FryDay

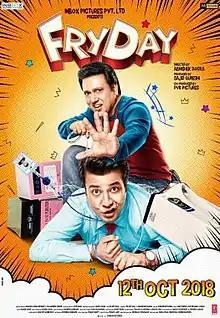
Theatrical release poster

FryDay is a 2018 Indian comedy-drama film directed by Abhishek Dogra. It is produced by Sajid Qureshi and PVR Pictures and stars Govinda, Varun Sharma, Prabhleen Sandhu and Digangana Suryavanshi in lead roles. The film was scheduled to release on 11 May 2018. It was released on 12 October 2018.